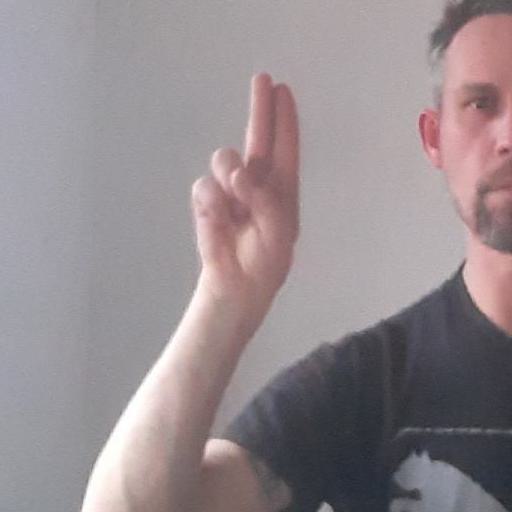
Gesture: two_up